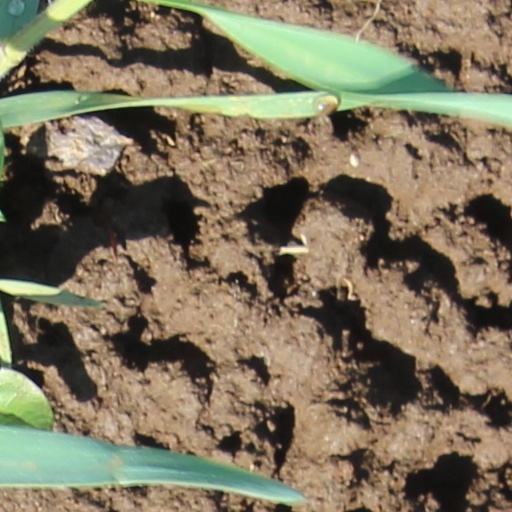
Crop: wheat